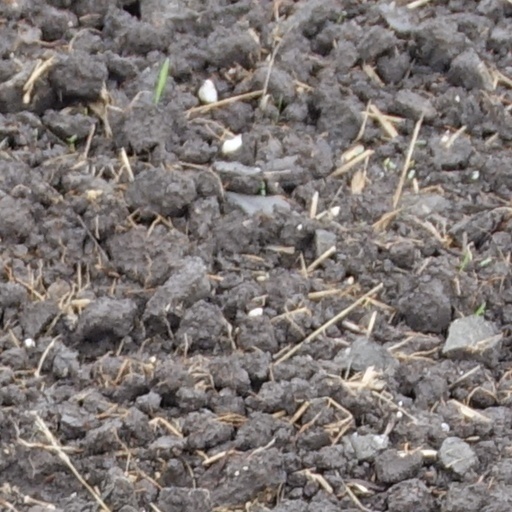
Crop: wheat